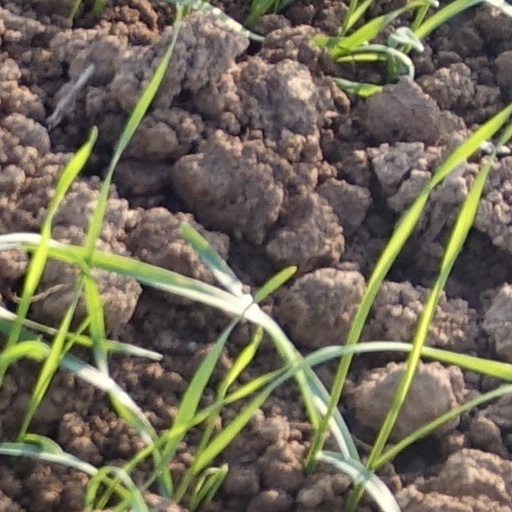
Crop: wheat